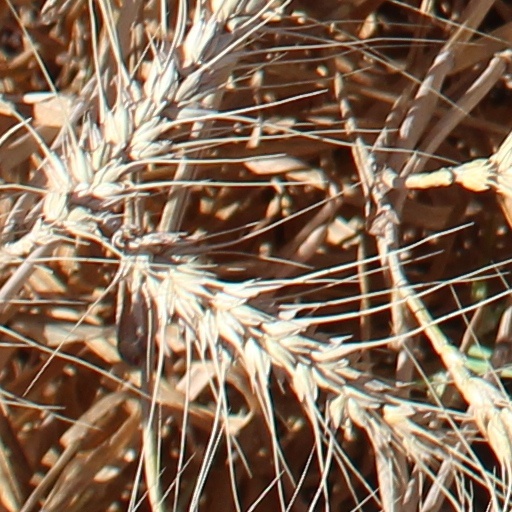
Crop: wheat